Moscow 1812: Napoleon's Fatal March

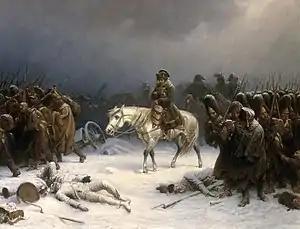
An artistic depiction of Napoleon's retreat from Moscow, by Adolph Northen

Napoleon I of France was, at the time, a very prominent military and political figure, desiring to create a French-governed Europe. He succeeded in annexing many countries to France, placing his relatives and friends as monarchs in those countries. He managed to subdue Prussia and force her to become his ally, and to a great extent did the same to Austria. After winning a war with Russia, he made even the Russian Tsar Alexander I (1801) his ally. Only two countries in Europe still resisted France's attempt at domination: United Kingdom and Spain.